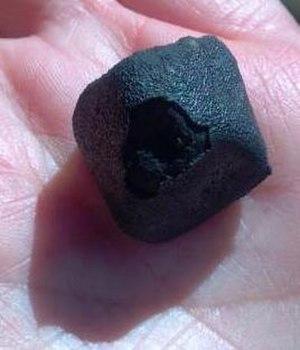
La météorite de Sutter's Mill est une météorite chondrite carbonée qui se désagrégea en entrant dans l'atmosphère terrestre vers 7 h 51 le 22 avril 2012. Le 3 mai 2012 des scientifiques du Ames Research Center et de l'Institut SETI utilisèrent un ballon dirigeable pour prendre des photographies aériennes du champ de dispersion dans la végétation actuelle, qui pourraient aider à détecter plus de fragments de la météorite. En date du 9 mai 2012, quarante-trois fragments ont été documentés, le plus gros pesant 35,1 grammes.